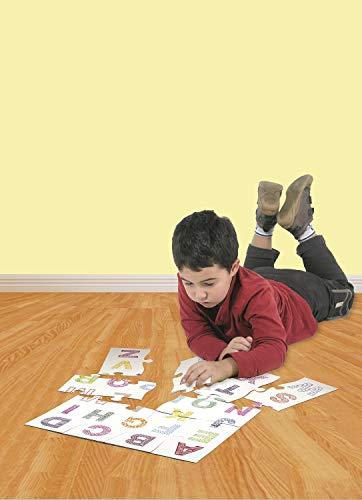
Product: Hygloss Products 10Piece White Blank Poster Puzzle - 22 X 28 Large DIY Jigsaw Set - Rectangle Shape, 10 Setsper Pack
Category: Toys & Games | Puzzles | Jigsaw Puzzles
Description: Works with any art material - unleash your creative ideas with Hygloss Products’ blank poster size puzzle set Go crazy with your designs and use any art material that you have, from crayons, oil paints, pencils, markers or charcoal.
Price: $39.95
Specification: ProductDimensions:28x22x0.1inches|ItemWeight:10.8pounds|ShippingWeight:10.8pounds(Viewshippingratesandpolicies)|ASIN:B07QKG1GYY|Itemmodelnumber:96666|Manufacturerrecommendedage:3yearsandup